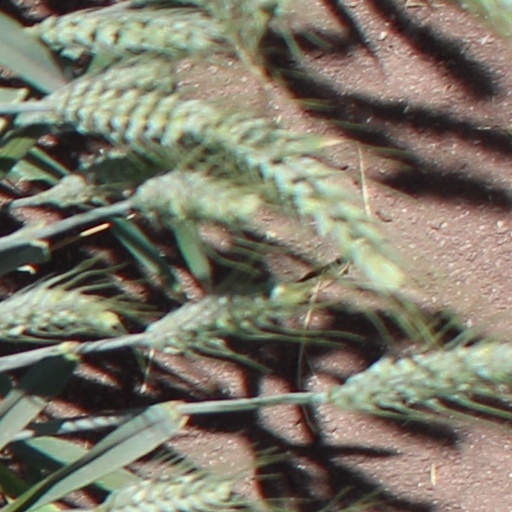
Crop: wheat